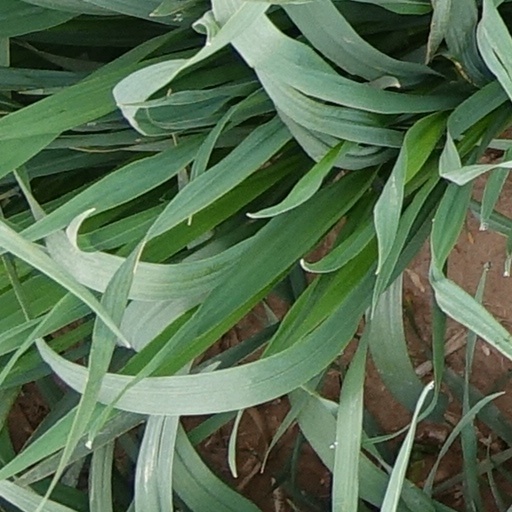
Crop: wheat